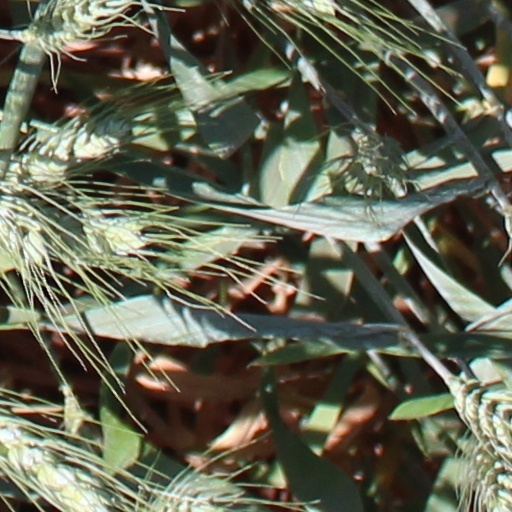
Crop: wheat